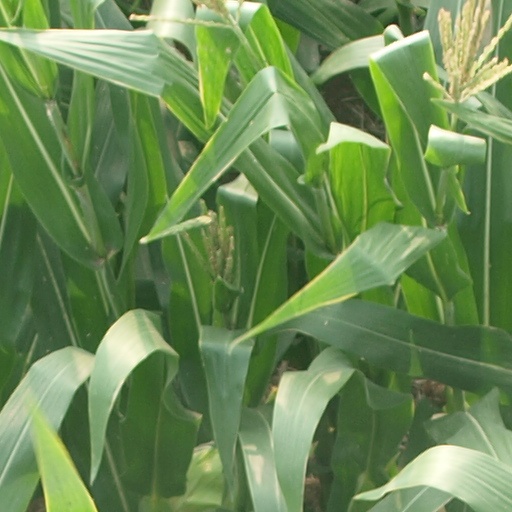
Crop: maize; corn